NLF and PAVN logistics and equipment

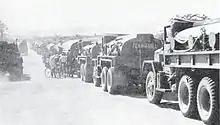
PAVN trucks ready to roll- 1972. Communist forces sometimes exploited US Rules of engagement, massing convoys in the buffer zone near the Chinese border- off-limits of US airstrikes

As one of the world's foremost military powers, the US could bring a massive variety of sophisticated aerial technology to bear on the communist side, ranging from heavy B-52 bombers, to carrier-based striking forces, to precision munitions. Throughout most of the conflict the US generally enjoyed air superiority, although this was often challenged in the north by MiG fighters and especially modern Soviet surface-to-air missiles. Primarily an agrarian country with little industrial and technical base, North Vietnam compared poorly with the advanced material and technical systems of its American opponent, and often invoked a David versus Goliath comparison in its propaganda campaigns. However, Communist forces had several important advantages that translated into successful tactics to survive American bombing: